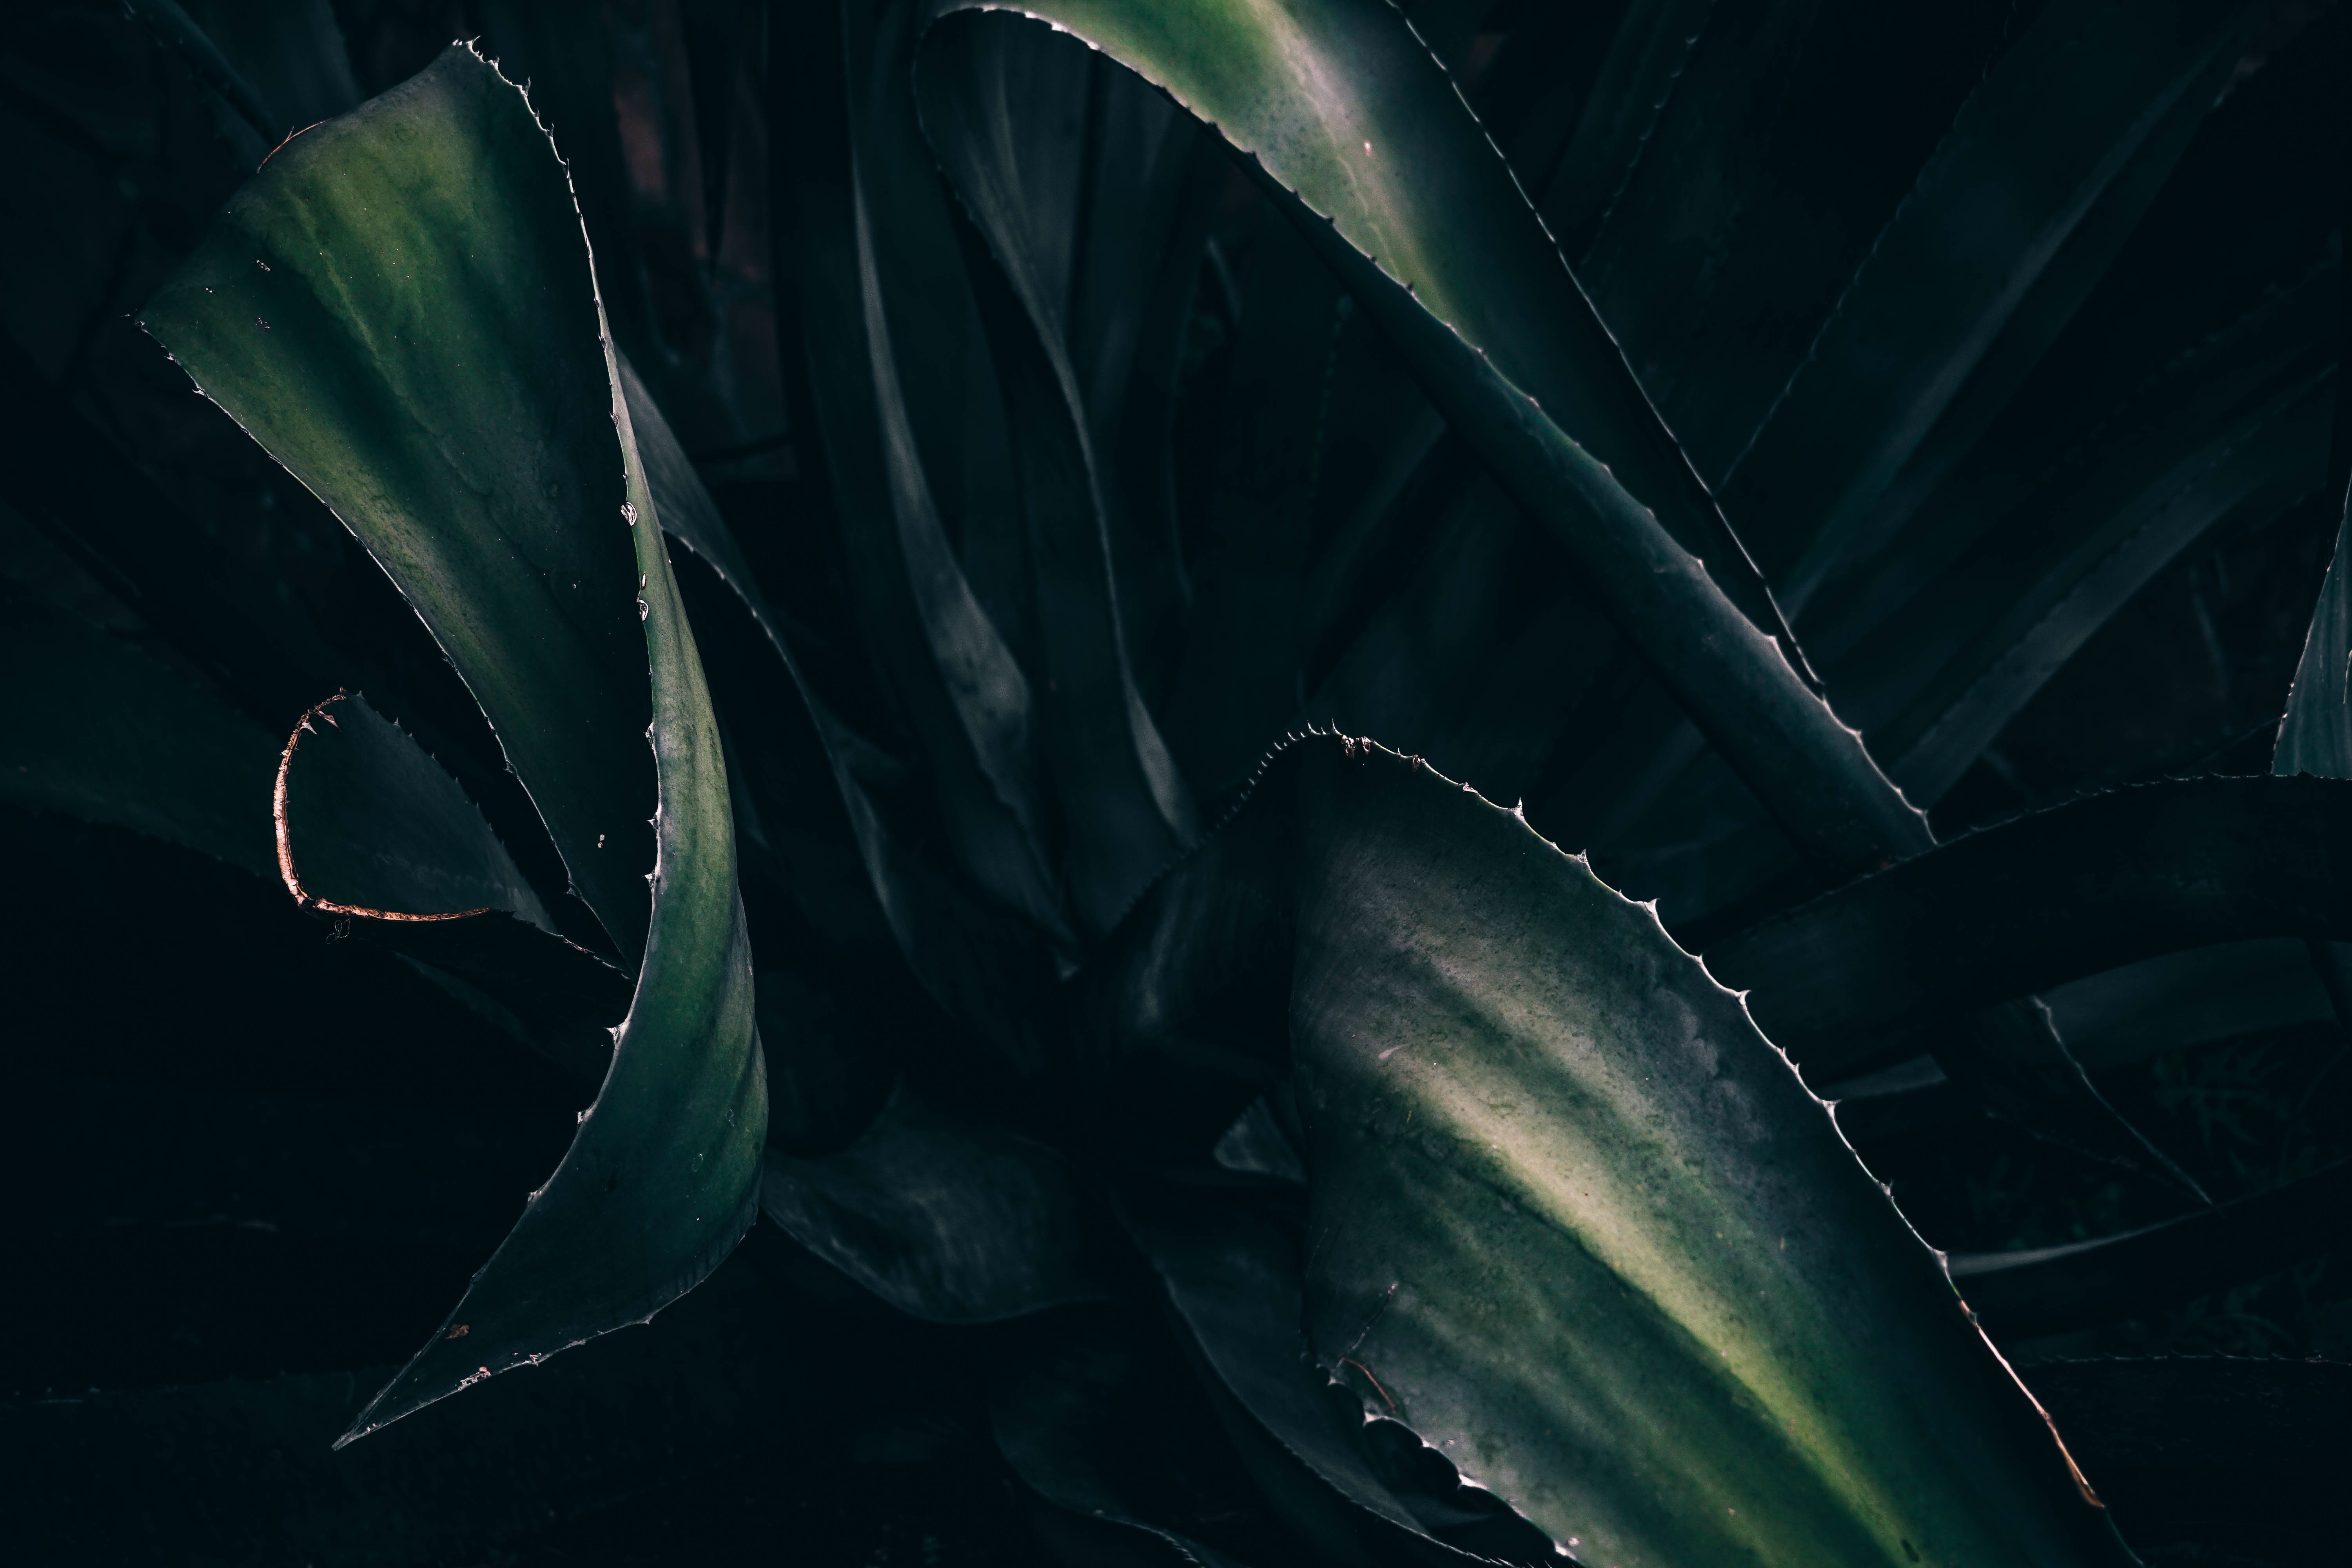
plant, leaf, flower, green, darkness, botany, macro photography, flowering plant, plant stem, computer wallpaper, land plant, fractal art